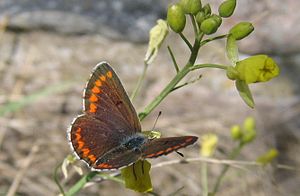
Rødplettet blåfugl
Rødplettet blåfugl.